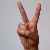
The image shows a hand gesture representing the letter 'V' in Indian Sign Language.